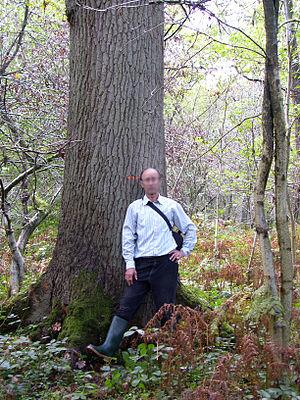
Chêne Chêne au moins bicentenaire en orêt de Flines-lez-Mortagne (frontière belge, nord de la France), avec marque d'abattage, octobre 2014Français
La Forêt domaniale de Flines-lès-Mortagne plus souvent dénommée “ Forêt de Flines ” ou Bois de Flines-lès-Mortagne est un des massifs boisés de la région Hauts-de-France.